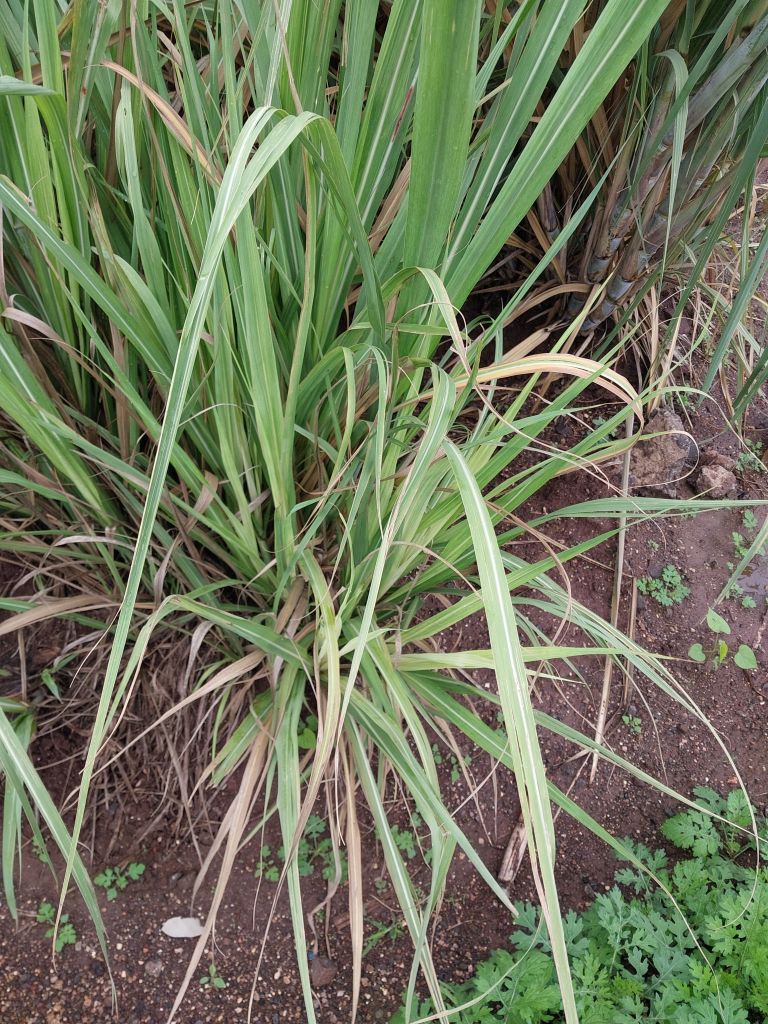
Label: Grassy shoot